Philip I Philadelphus

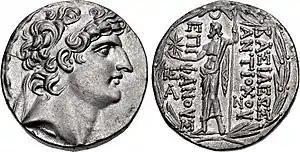
Coin of Antiochus VIII, father of Philip I

The Seleucid dynasty which ruled Syria following the death of Alexander the Great was plagued by dynastic feuds during the 2nd century BC, exacerbated by Ptolemaic and Roman interference. Dynastic marriage was used to maintain a degree of peace between Ptolemaic Egypt and Syria; Ptolemaic princess Cleopatra Thea became the consort of three successive Syrian kings in 150, 145 and 138 BC. Syria gradually disintegrated due to constant civil wars, as the Seleucid kings and their heirs fought for power, tearing the country apart. This lasted until about 123 BC, when Antiochus VIII provided a degree of stability which lasted for a decade until his brother Antiochus IX declared himself king.